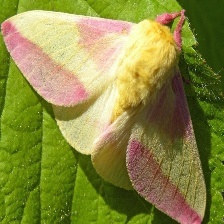
Species: ROSY MAPLE MOTH